Haijō Edict

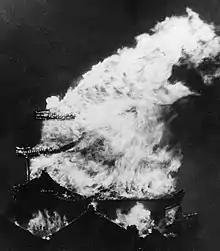
The Allied bombing of Nagoya did significant damage to the castle structures, prompting a rebuild effort utilising modern materials such as concrete.

In the Shōwa era, especially years preceding and following World War II, there was a continued interest in preserving castles. After the war, there was an interest in rebuilding some of the castles damaged or destroyed by the Allied air raids on Japan, such as Okayama Castle and Nagoya castle. Many of these sites are now considered UNESCO World Heritage sites, most notably Shuri Castle, which was destroyed during the Battle of Okinawa in 1945, and Himeji Castle, where the original structures are preserved.